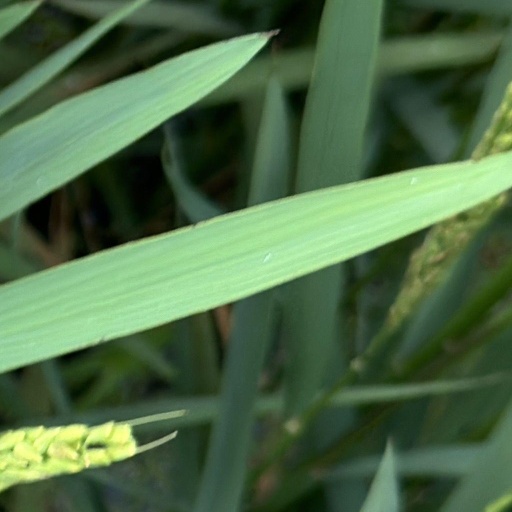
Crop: rice